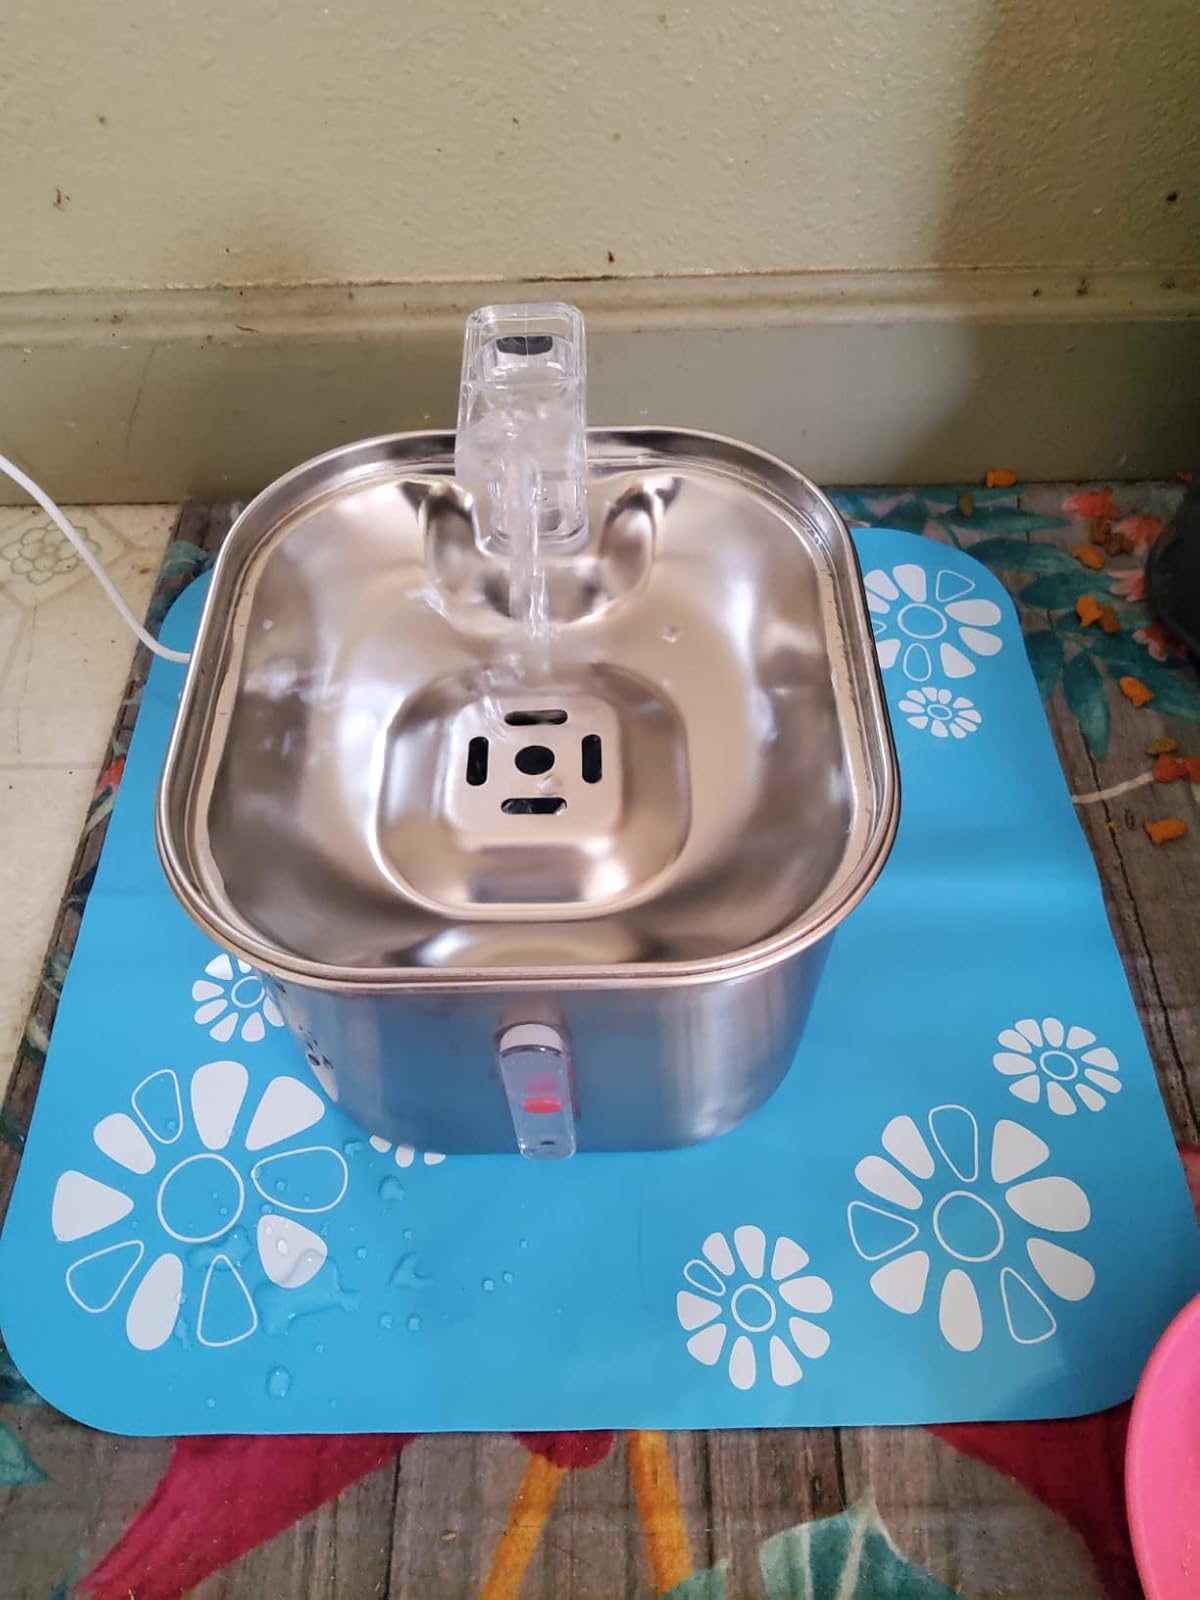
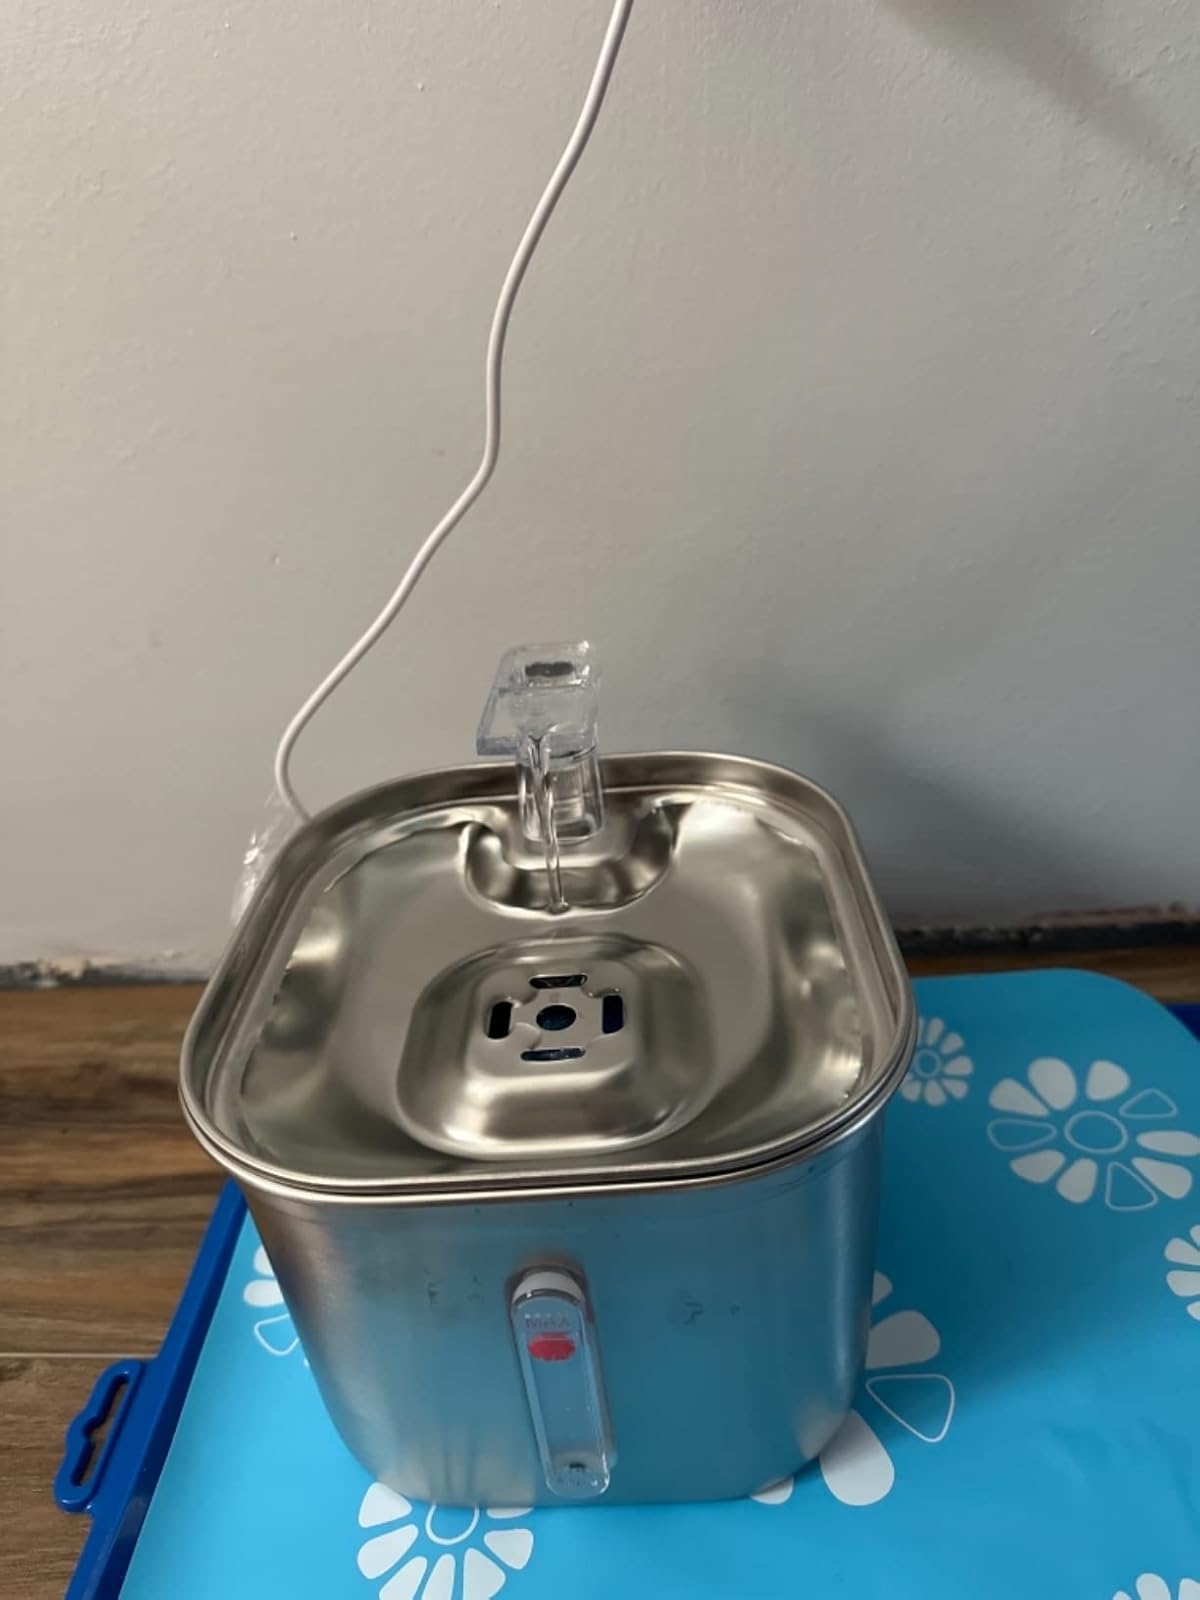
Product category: items_bowl
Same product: yes